SIG Sauer P226

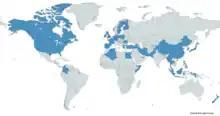
Map with SIG Sauer P226 users in blue

A compact version of the P226, the P228 is in use with various law enforcement agencies and also with the United States Armed Forces, where it is designated as the M11. The P228 has a shorter slide and barrel than the P226. Unlike the P226, the P228 is available only in 9×19mm Parabellum with a 13-round magazine, but can also use P226 15- or 20-round magazines. Aftermarket magazines extend the capacity of the P228 to 15 rounds.